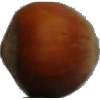
Label: Nut Forest 1